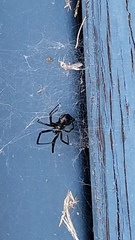
Species: Lactrodectus_hesperus